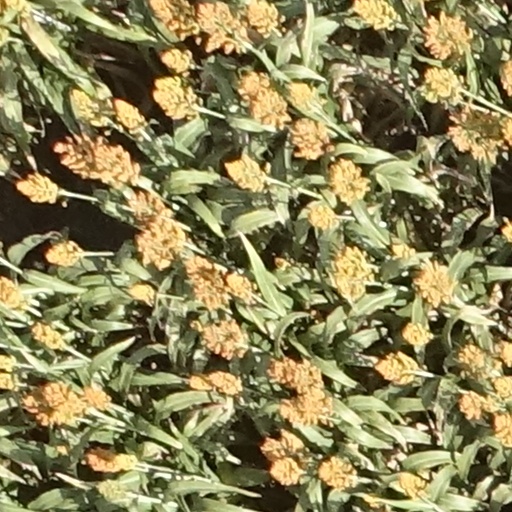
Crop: sorghum